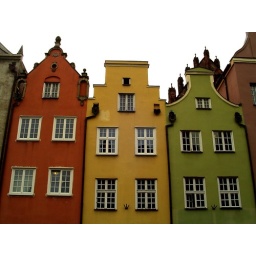
Red, yellow and green typycal houses in Gdansk, Poland